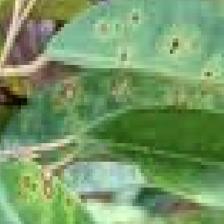
Label: canker_disease